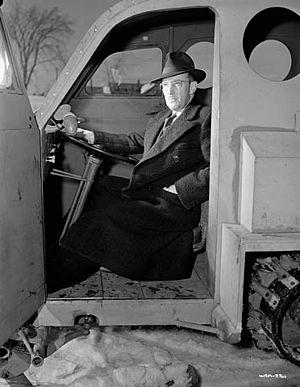
Le Musée de l'ingéniosité J. Armand Bombardier, inauguré le 11 septembre en 1971, est un musée situé à Valcourt, Québec, Canada. Il est créé afin de faire connaître la vie et l’œuvre de Joseph-Armand Bombardier, inventeur de cette municipalité qui a mis au point la motoneige Ski-Doo.
Joseph-Armand Bombardier, né le 16 avril 1907 à Valcourt et mort le 18 février 1964 à Sherbrooke, est un inventeur autodidacte, un industriel et un homme d'affaires canadien-français, qui a fondé la société Bombardier. Il est également le concepteur de la motoneige moderne.
Cet article traite des événements qui se sont produits durant l'année 1964 au Canada.